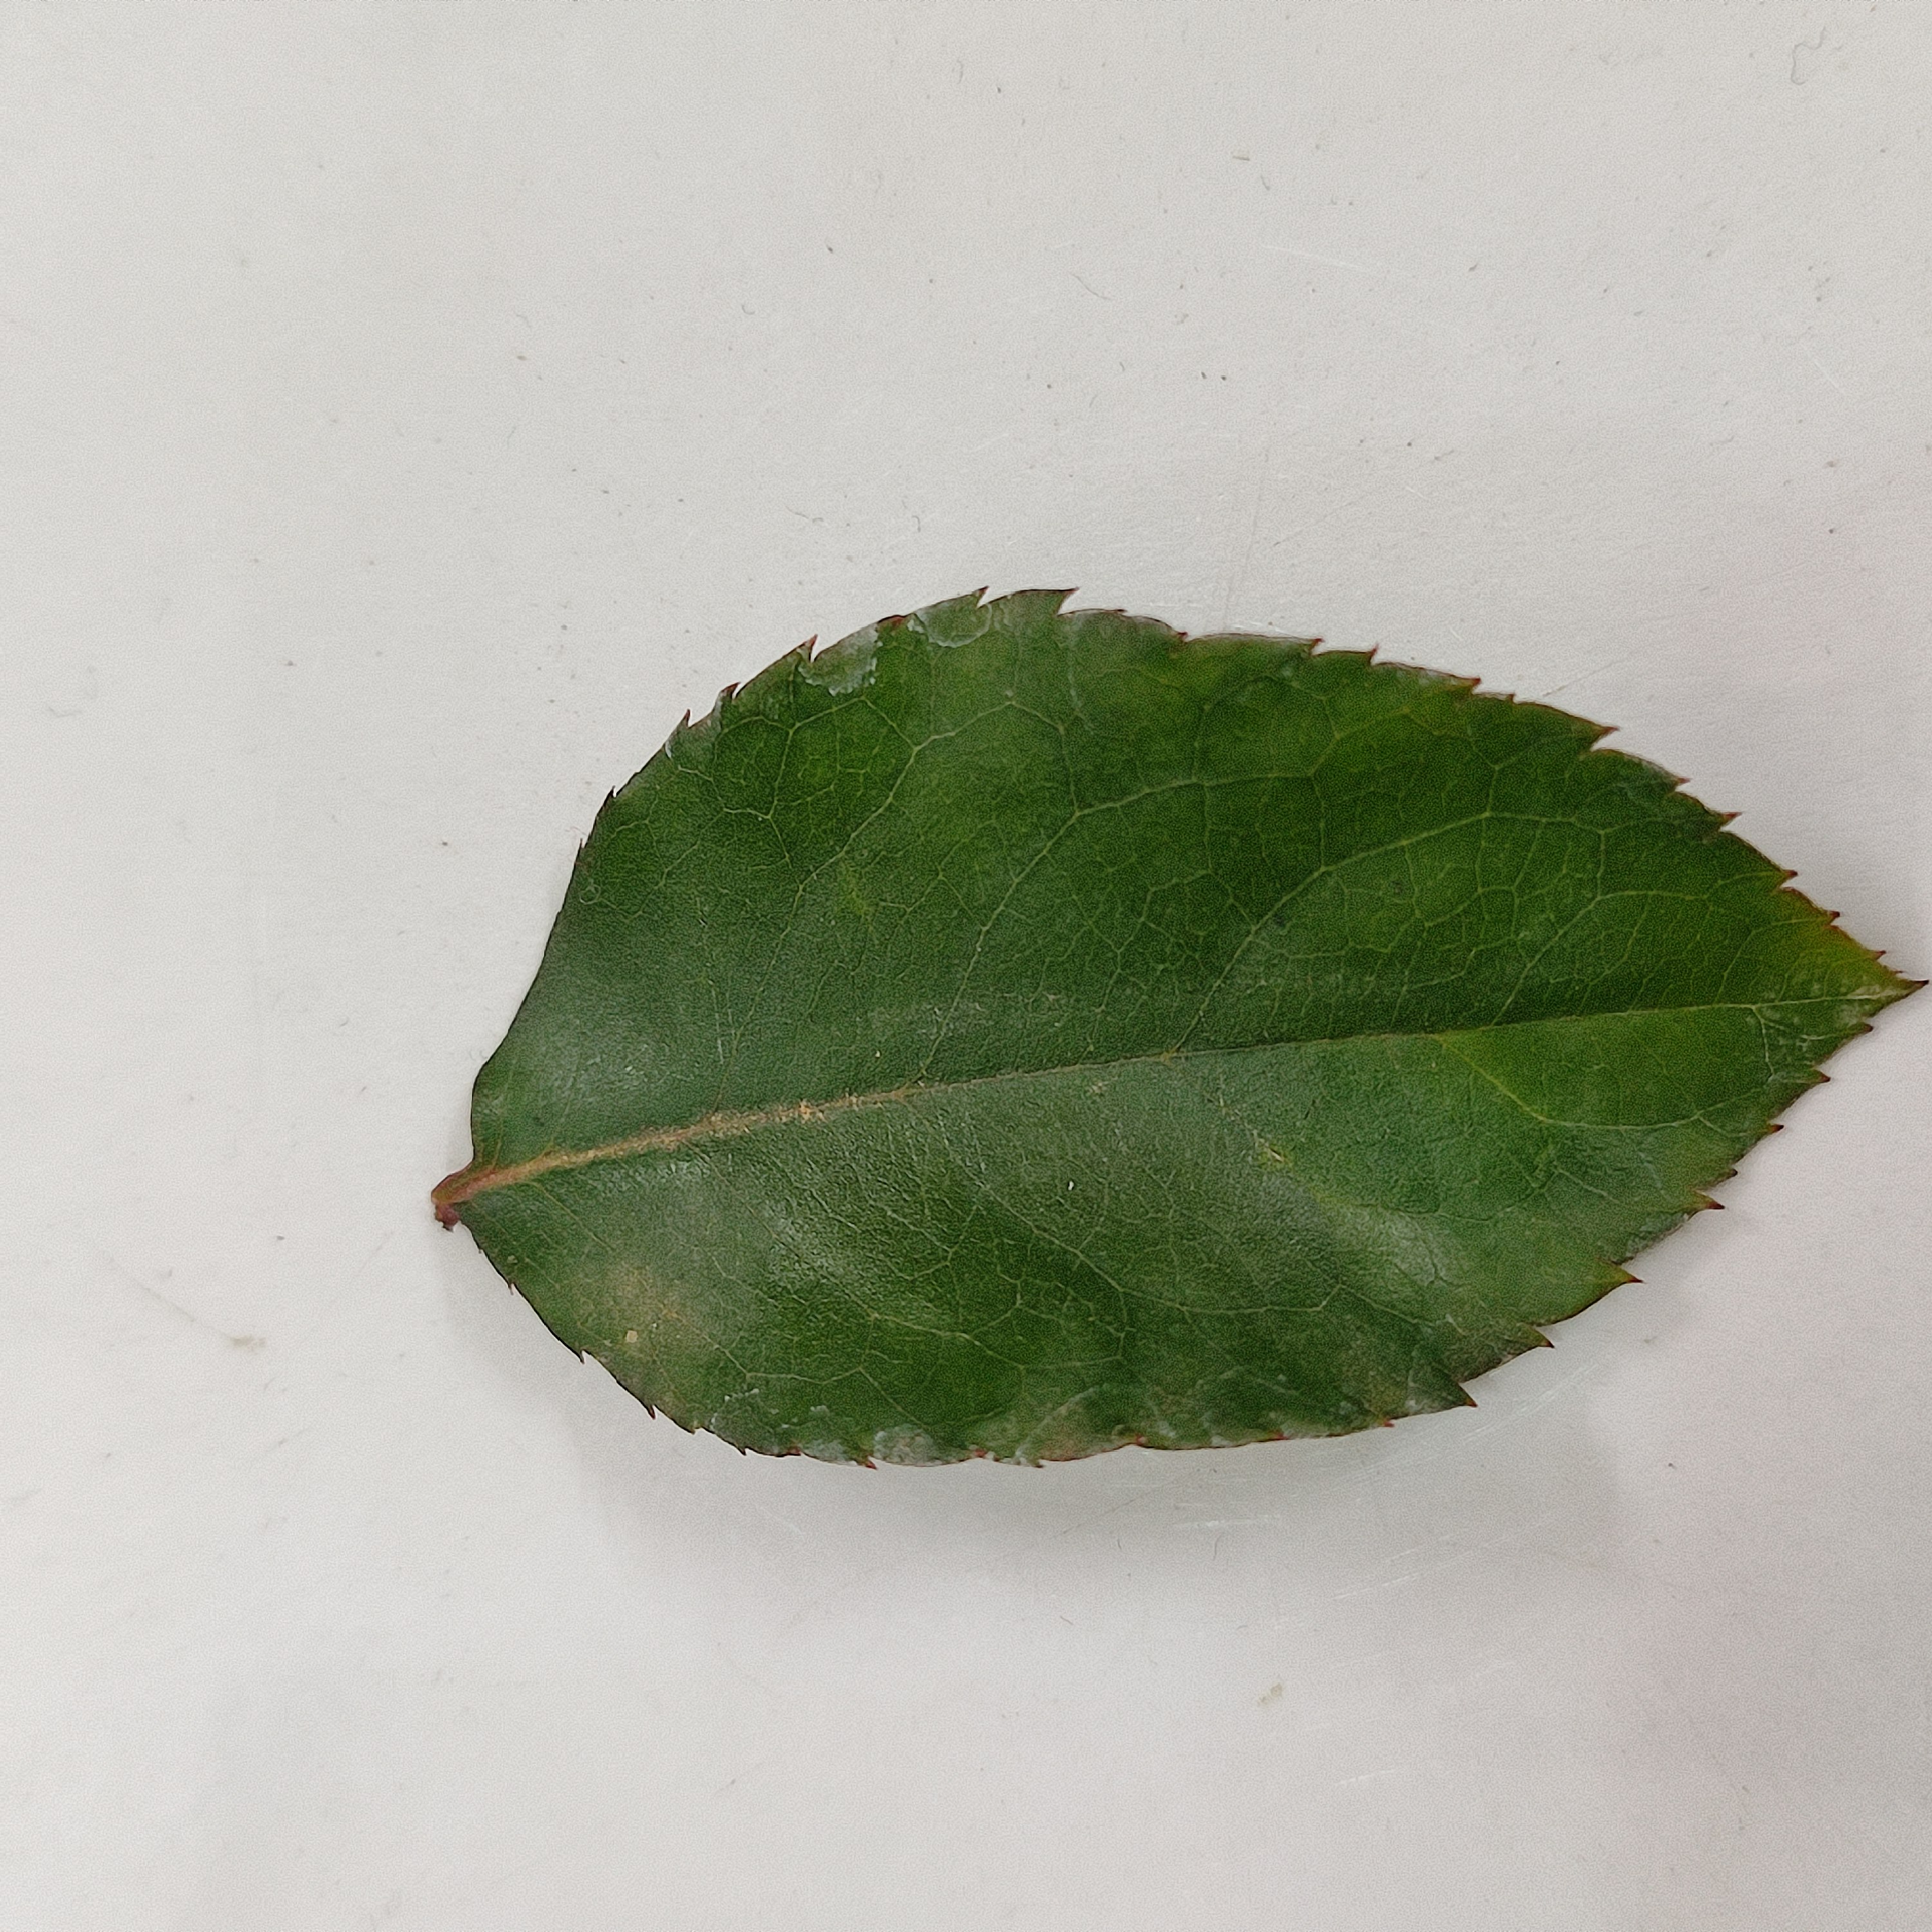
Label: Healthy Leaf